Hatton W. Sumners

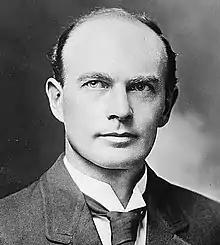
Bain News Service photo, circa 1915

Hatton William Sumners (May 30, 1875 – April 19, 1962) was a Democratic Congressman from the Dallas, Texas, area, serving from 1913 to 1947. He rose to become Chairman of the powerful House Judiciary Committee.